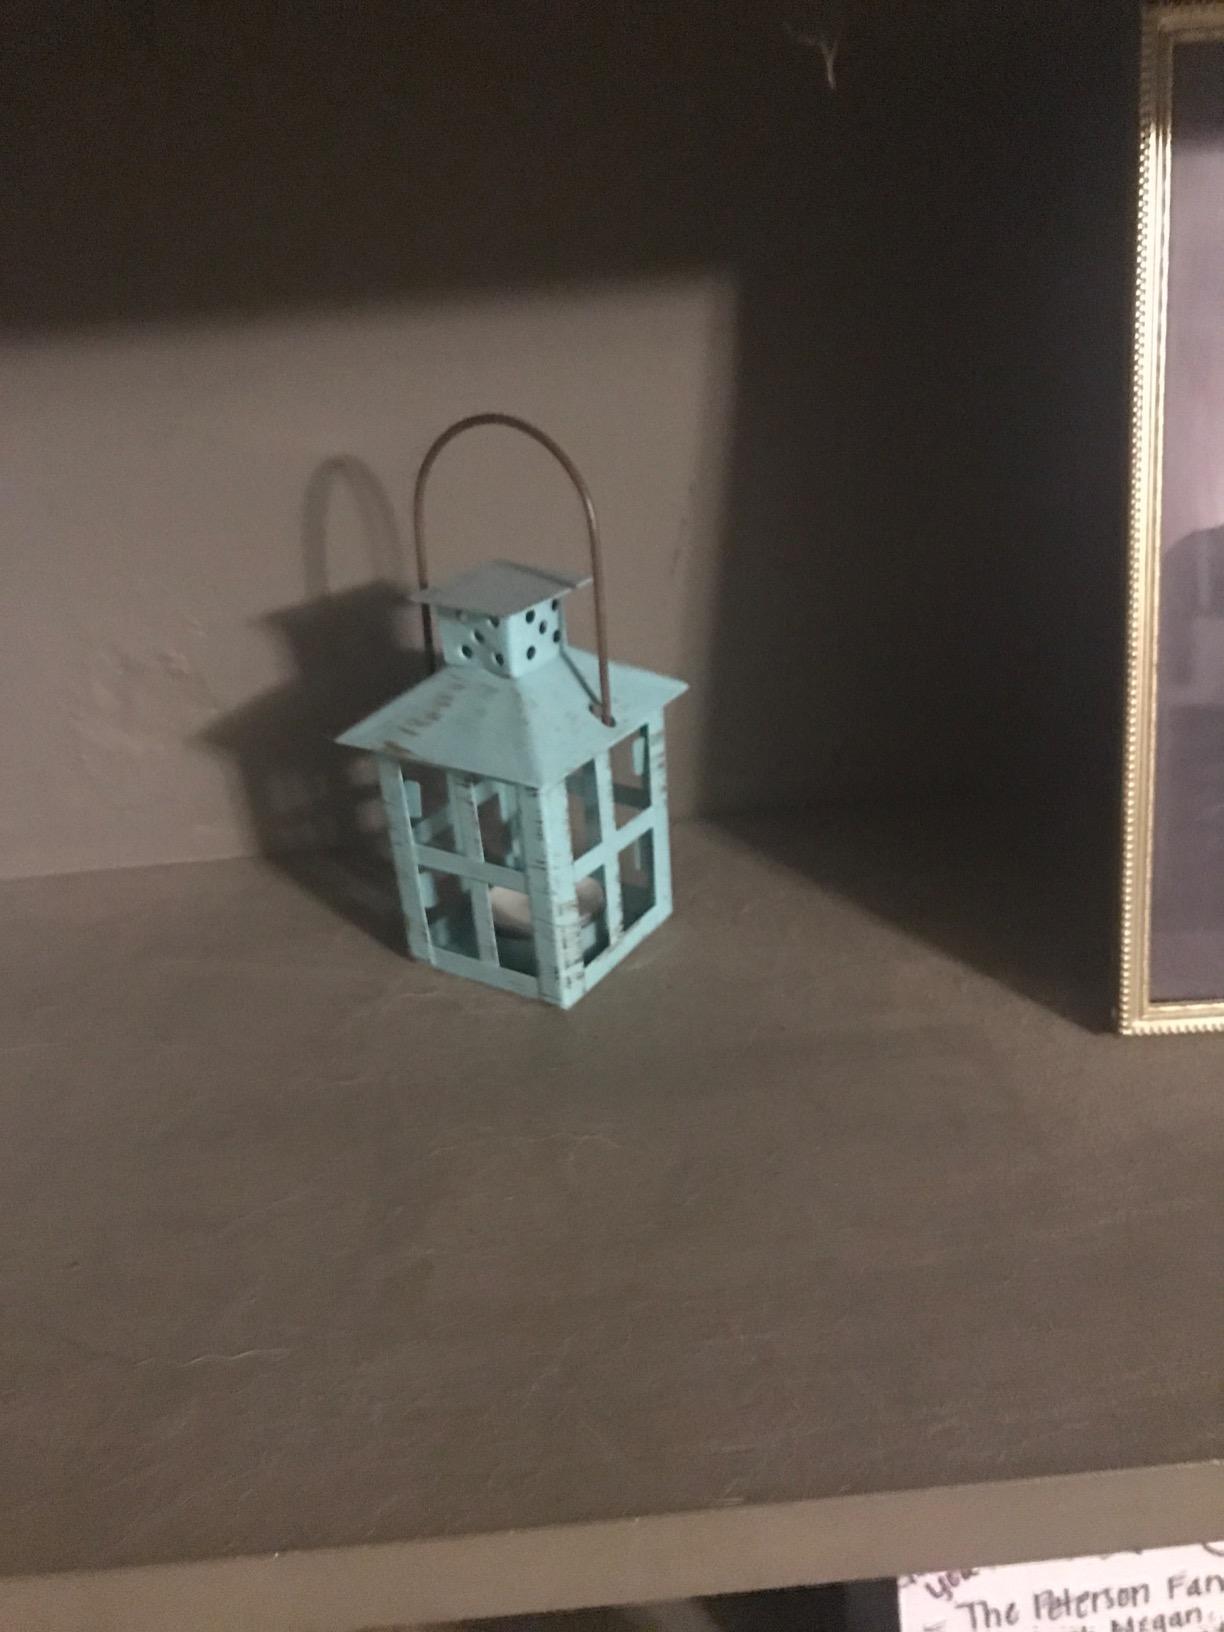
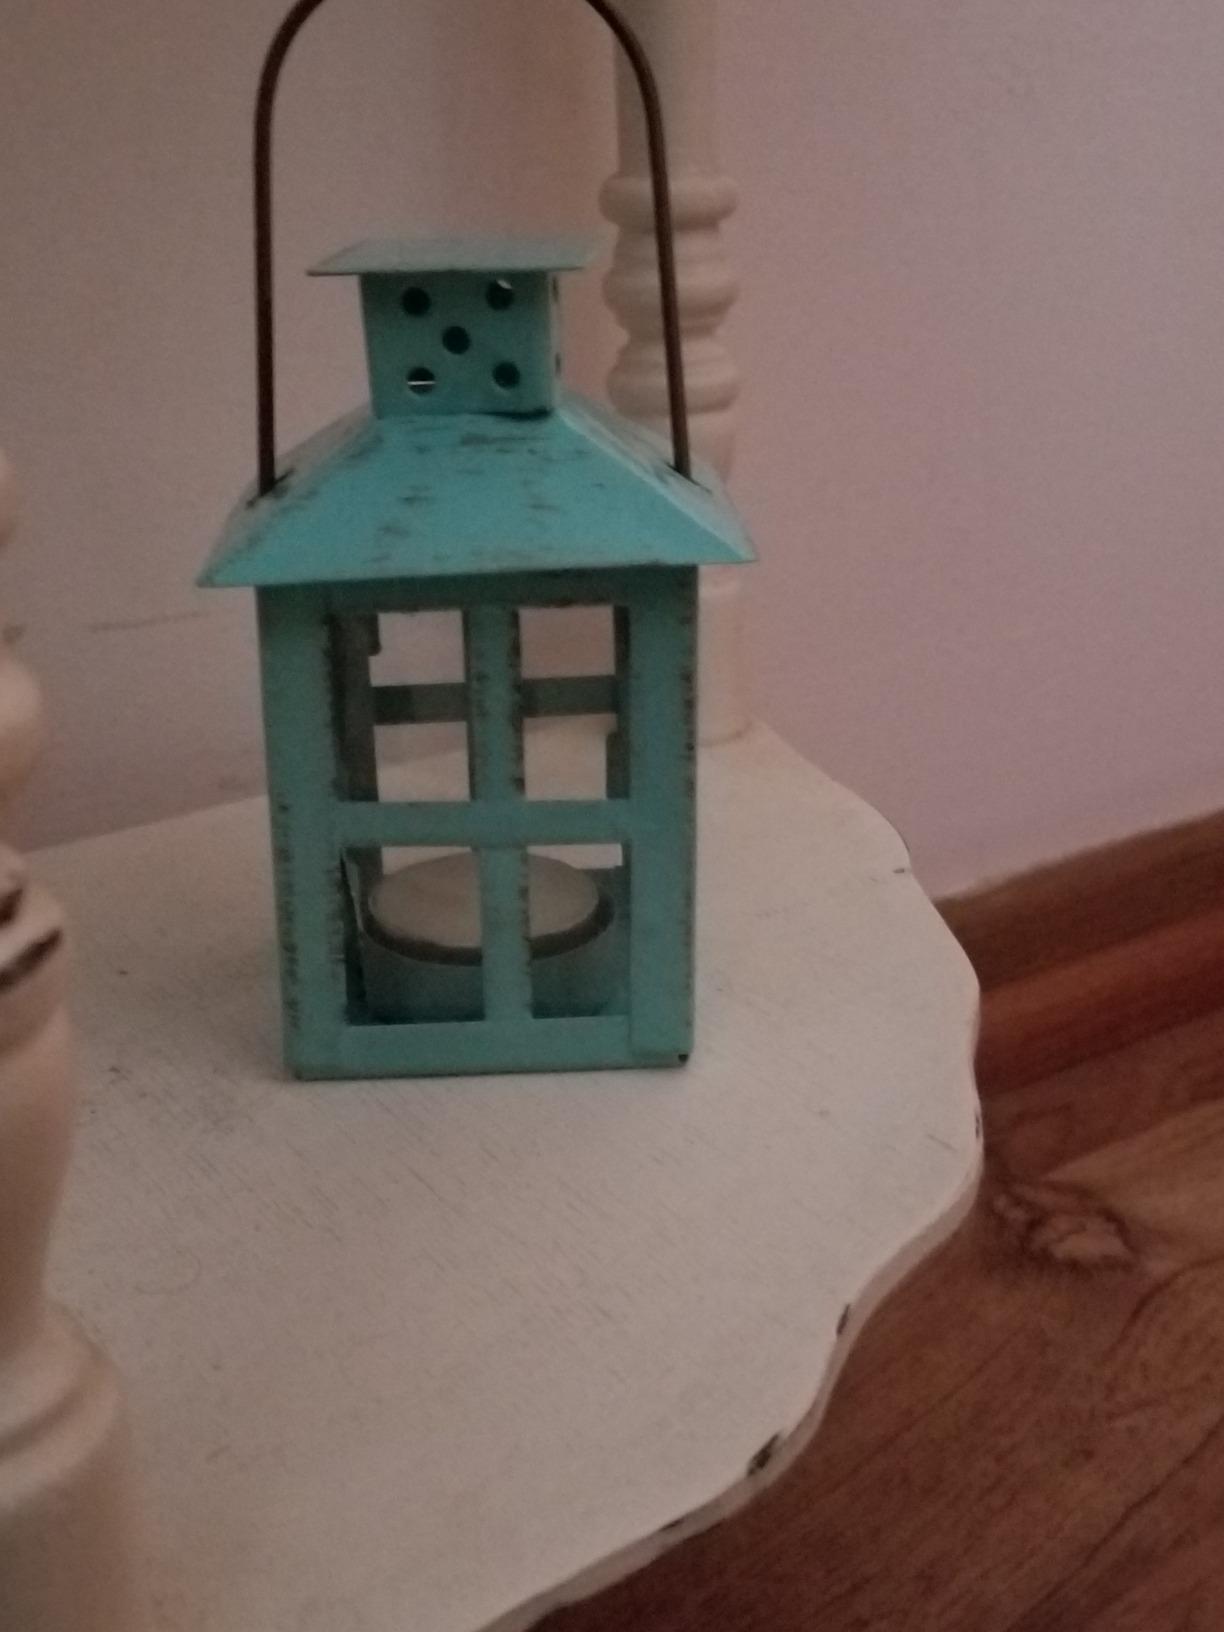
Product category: lantern
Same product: yes